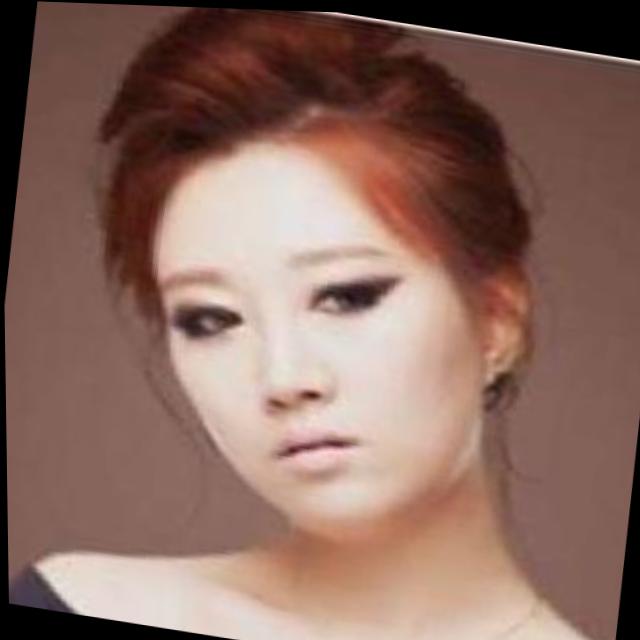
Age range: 21-44